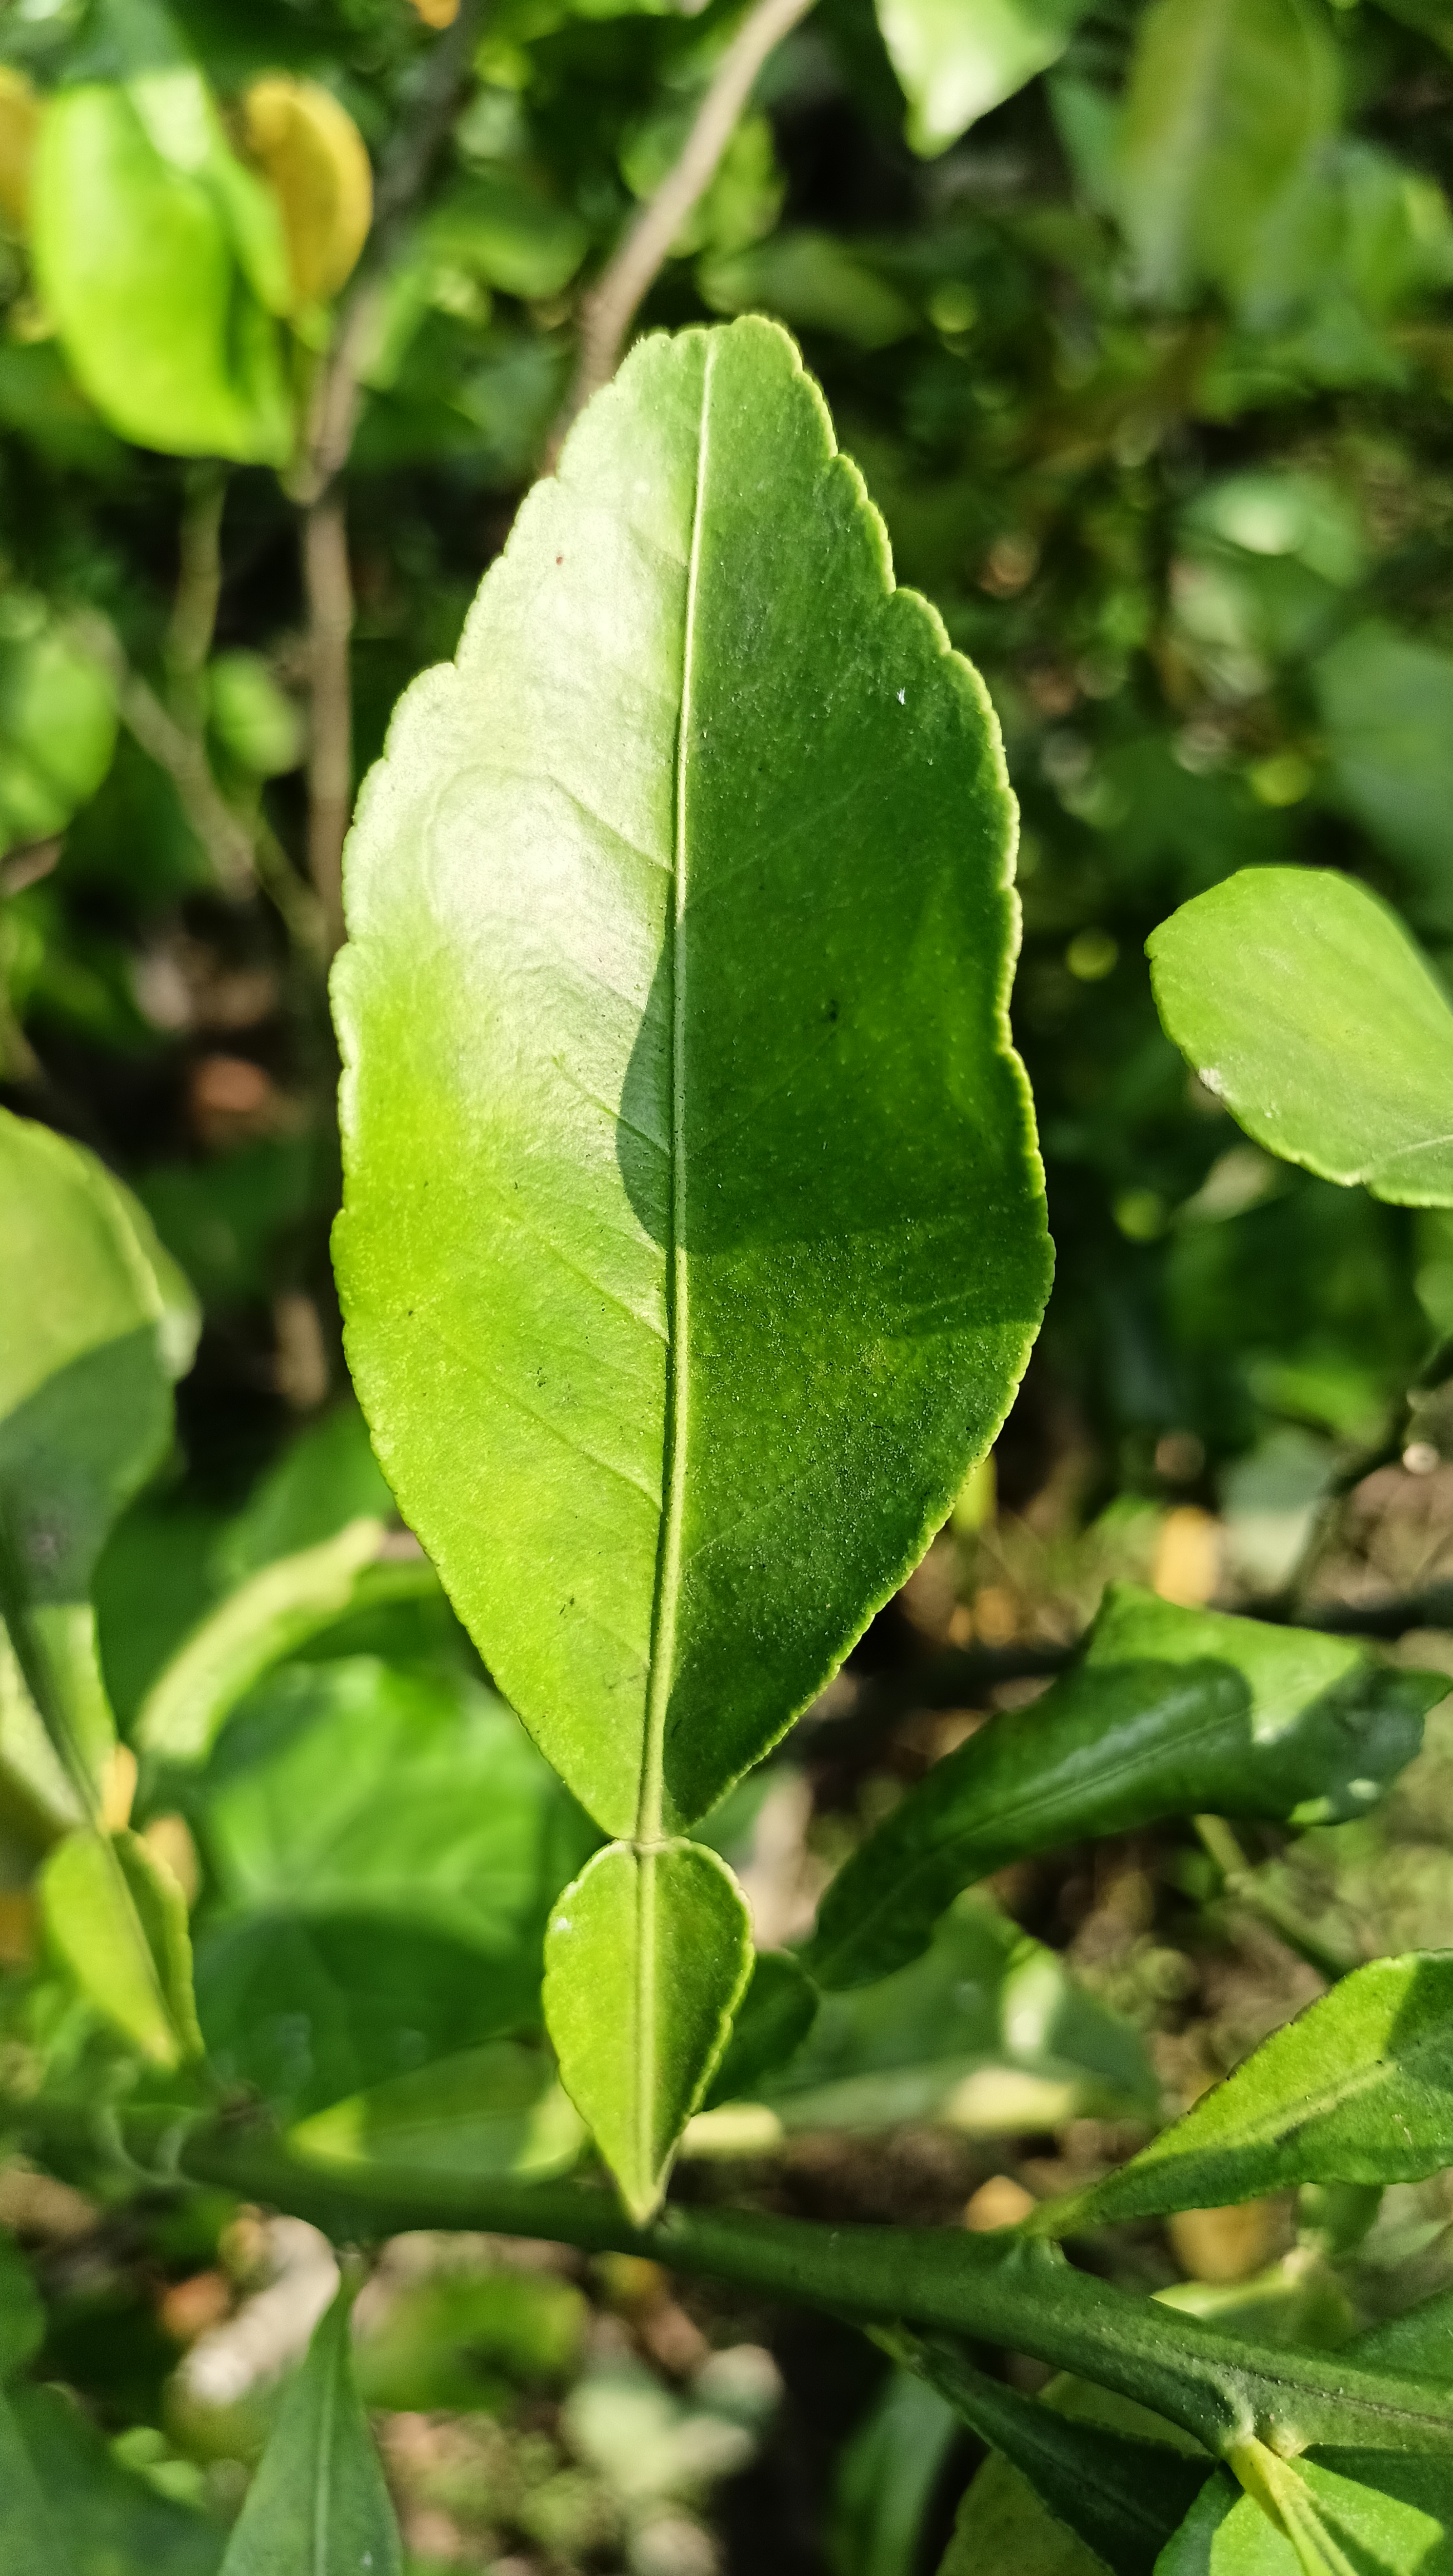
Mandarin leaf variety: Nagpuri